Smeaton's Tower

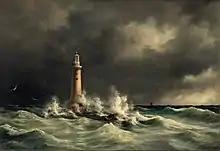
Painting by Anton Melbye, 1846

After the structure was completed, the lighthouse's 24 candles were lit on 16 October 1759. Each candle weighed between . A timepiece placed alongside the light was set to chime every half-hour (30 min), alerting the lighthouse keeper to the need to replace expired candles.